Sci-Hub

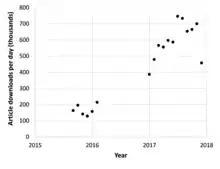
Download rate for articles on Sci-Hub

Elbakyan has released download request logs from Sci-Hub servers covering periods from 2011–2013, 2015–2016, and 2017. Studies of the 2017 Sci-Hub download logs indicated that: